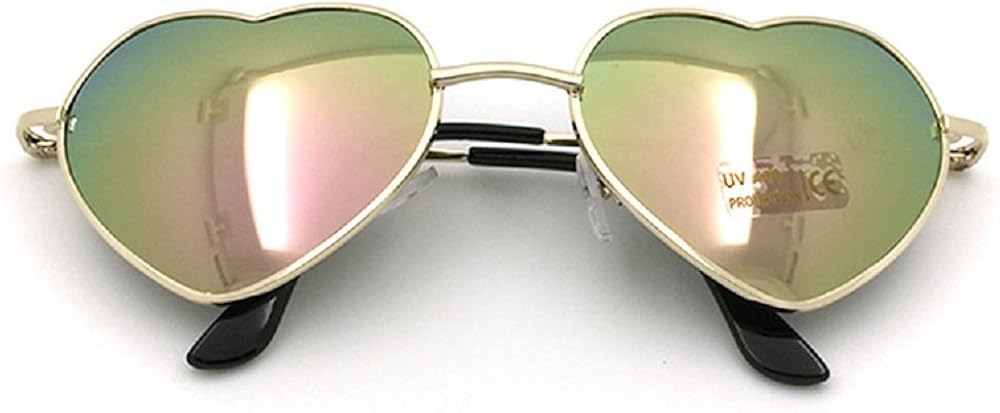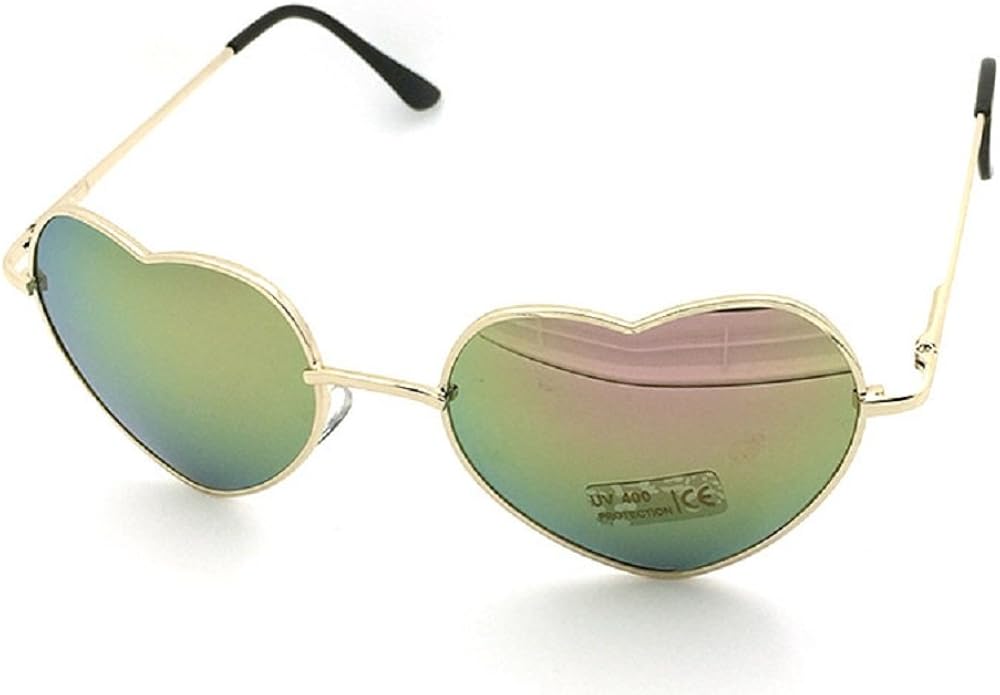
Nuni Women's 014 Metal Colorful Gradient Lens Heart Sunglasses
Category: AMAZON FASHION
Super cute heart shaped sunglasses that feature a wire frame. Variety of bright and vibrant color lenses would boast your confidence and suit your personality. Stay fun and flirty all season in these adorable heart sunnies. Classic metal wire frames become more fashionable with heart shape. Heart shape lens with different treatments (tinted/ gradient/ mirrored iridium coated) are stylish and full coverage Lenses are impact-resistant that blocks out 100% of the harmful UV light and eliminates glare for sharp, clear vision. It also increases contrast and depth perception for an outstanding view. Adjustable clear nose pads Plastic temple tips  100% Brand new and high quality.
Features: Metal frame | gradient lens | Non-Polarized | Mirror Coating coating | Lens width: 55 millimeters | Lens height: 44 millimeters | Bridge: 20 millimeters | Arm: 137 millimeters | Super cute heart shaped sunglasses with golden wire frame | Bright and vibrant color lenses | Measurements: Lens Width 55mm; Lens Height 44mm; Arm Length 137mm; Bridge 20mm | Adjustable clear nose pads, Plastic temple tips | Free dust cloth and cinch pouch included